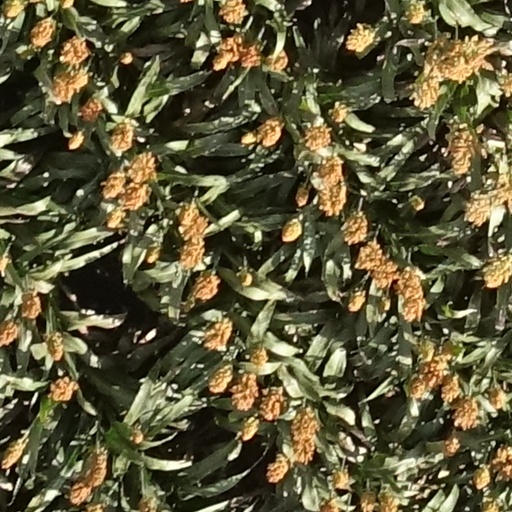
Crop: sorghum